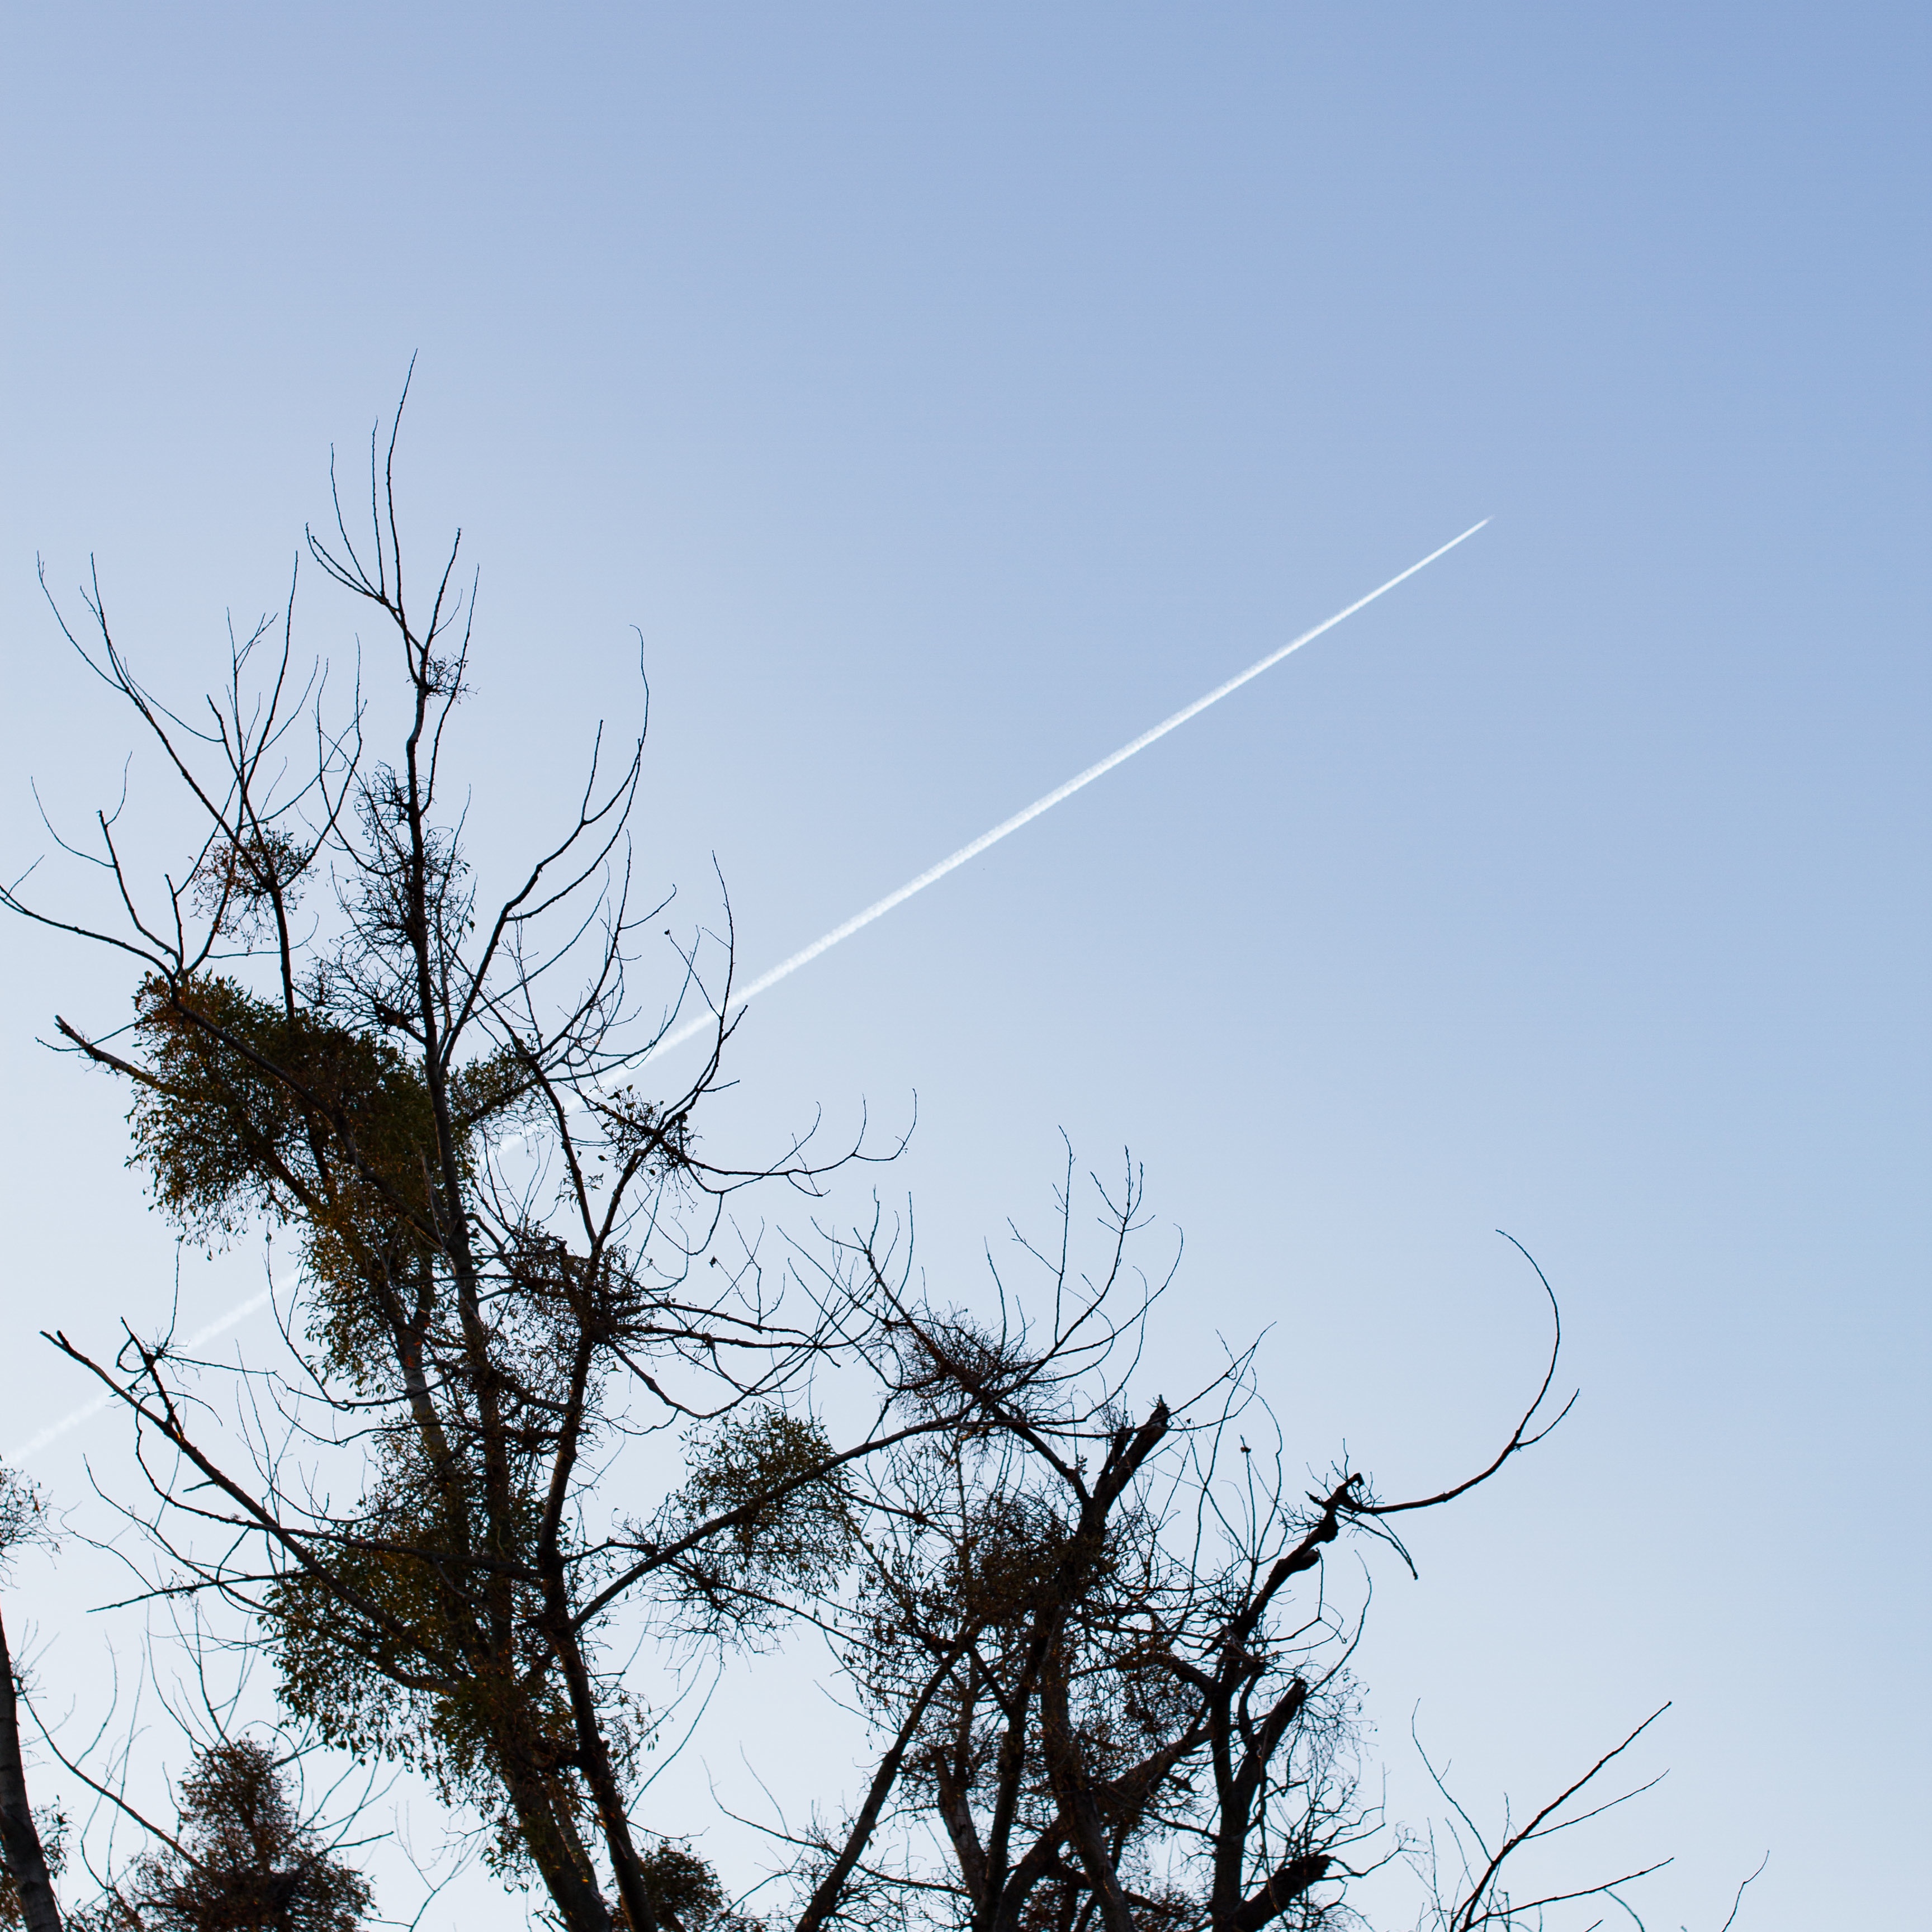
tree, nature, branch, bird, wing, sky, wind, flock, bird migration, perching bird, animal migration